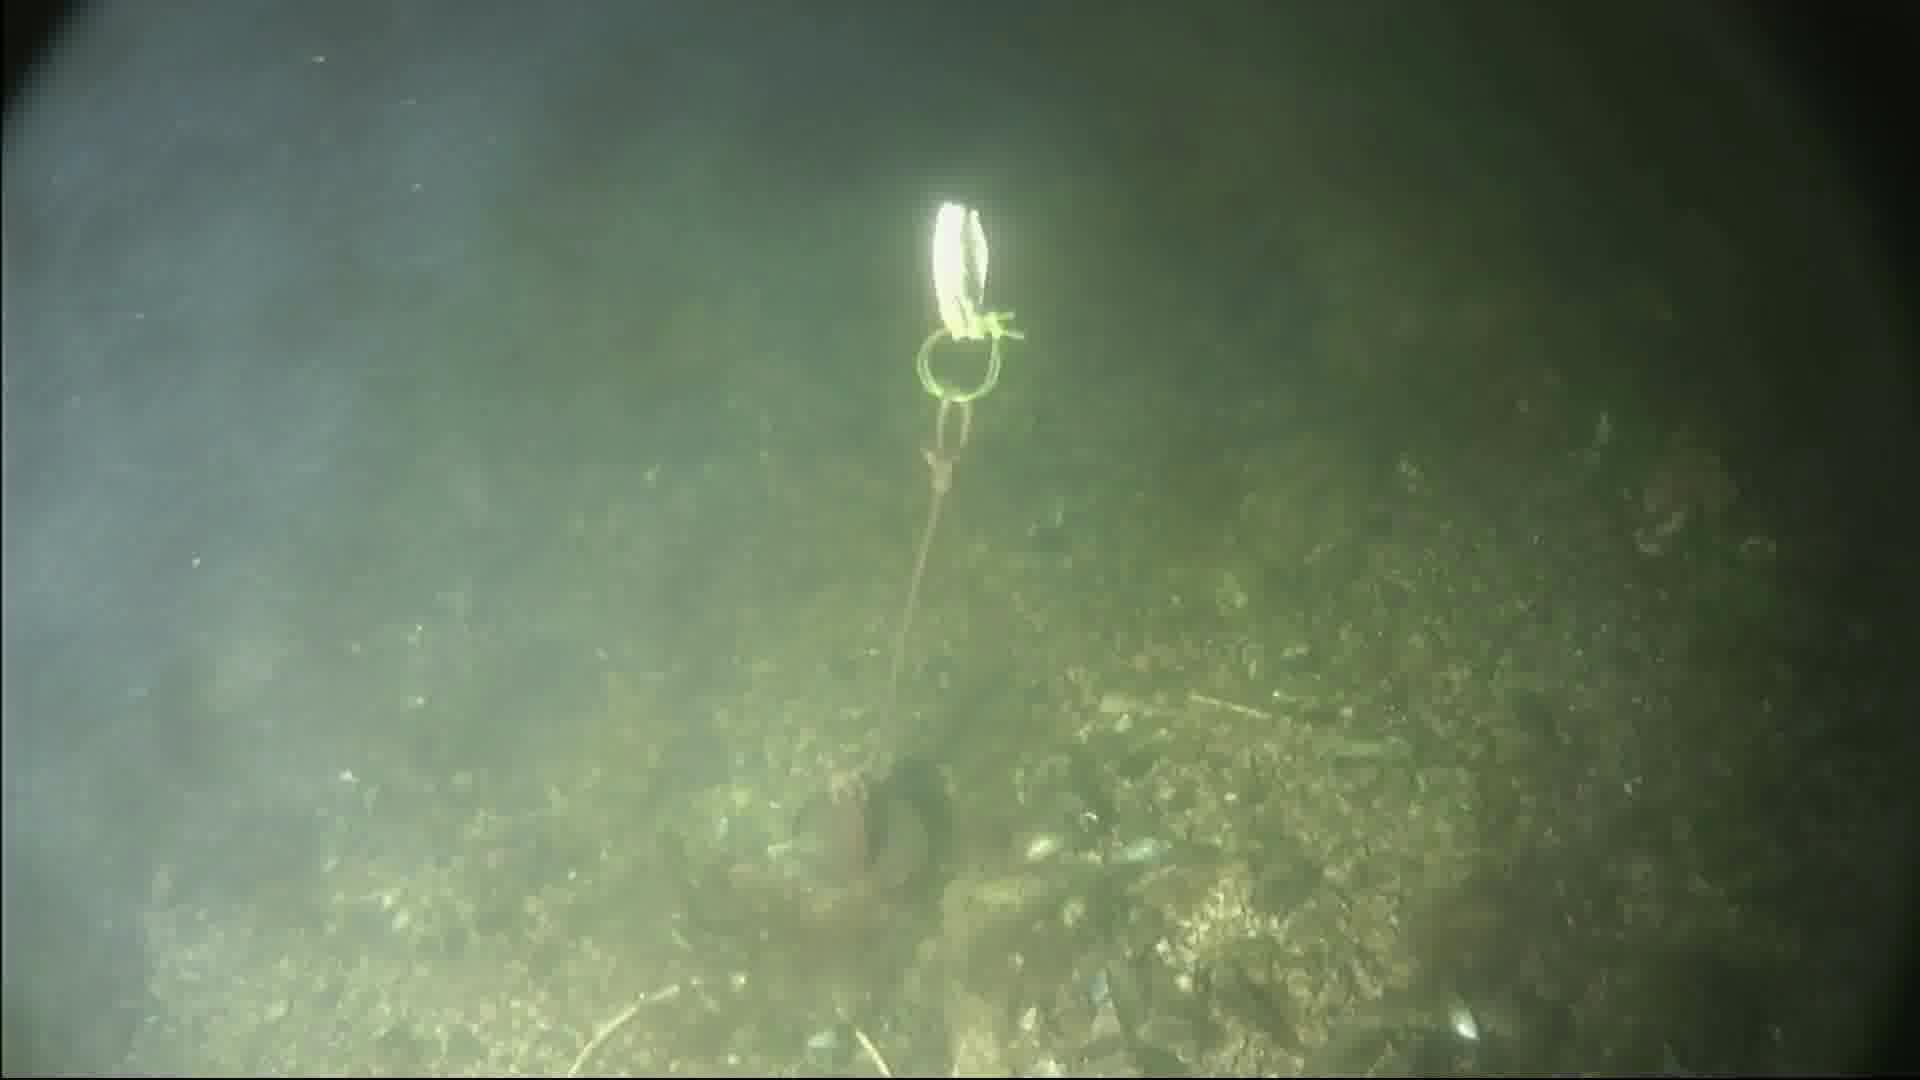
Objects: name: crab